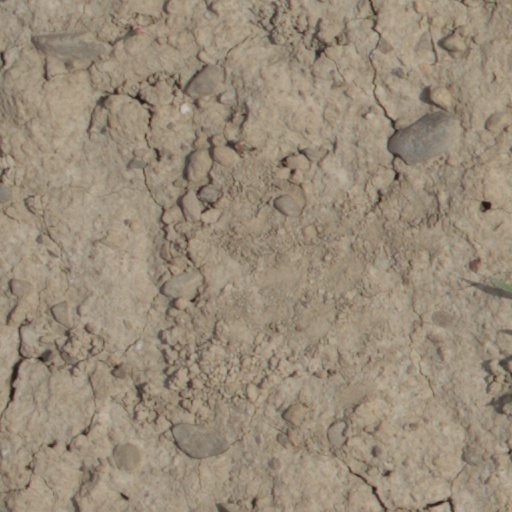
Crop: wheat